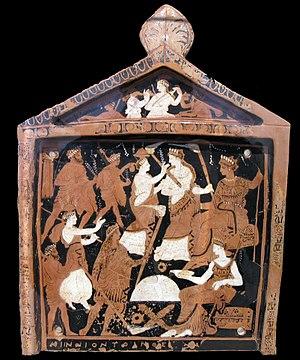
Plaque votive en terre cuite peinte, œuvre attique d'un peintre nommé Ninion, au milieu du IVe s. a. C., découverte au sanctuaire d'Éleusis. Les figures de la scène principale sont placées sur deux rangées. Au sommet, Déméter est assise sur la ""ciste secrète"", Perséphone debout tient une torche et le porteur de torche Iakchos est situé au-dessous, accueillant la procession des initiés, hommes et femmes, qui arrivent au sanctuaire. Au milieu de la rangée inférieure, l'omphalos orné d'une couronne et deux bakchoi entrecroisés, symboles des mystères rituels. La troisième divinité, en bas à droite, n'est pas identifiée avec certitude. Le fronton dépeint les participants du pannychis, le festin nocturne, où une joueuse de flûte, sur la gauche, les accompagne. Tous les participants sont couronnés et tiennent des branches en fleur et des bâtons, tandis que les femmes ont le kernos, le vaisseau sacré, fixé sur la tête. Musée archéologique national, Athènes. Italiano: Una placca votiva in terracotta rinvenuta nel santuario di Eleusi, risalente al IV secolo a.C. è conservata presso il Museo archeologico nazionale di Atene. Gli iniziati illuminano il rito notturno con le fiaccole e vengono accolti nel santuario da Demetra che è assisa sul cesto contenente gli oggetti sacri, Persefone invece è in piedi impugnando una torcia. Da notare il kernos (κέρνος) che una donna (terza figura da sinistra della fila superiore) trasporta sulla testa."
Dans la religion grecque antique, les Mystères d’Éleusis faisaient partie d'un culte à mystères, de nature ésotérique, effectué dans le temple de Déméter à Éleusis. Au cours de leur évolution, les mystères d'Éleusis se sont ouverts d'abord à tous les Grecs, puis à tout homme ou femme, libre ou esclave, parlant grec. L'initiation comportait plusieurs degrés. Ces mystères étaient traditionnellement consacrés non seulement à Déméter et à sa fille Perséphone, mais aussi à Hadès, c'est-à-dire aux divinités de la terre et des morts, ainsi qu'à Dionysos sous son nom favori d'Iacchos auquel il a été assimilé ; Dionysos était en effet intimement mêlé à la vie de la terre et de la végétation, et dans les rituels des Anthestéries et les fêtes des Halôa en Attique, il était associé aux divinités proprement chtoniennes. Les mystères d'Éleusis représentent une des formes les plus élevées de la spiritualité grecque, et leur fortune a été considérable durant des siècles, dans l'ensemble du monde antique.
Iacchos est une figure incertaine de la mythologie et de la religion grecque antique qui personnifie les processions. Selon les traditions des mystères d'Éleusis, il s'agit d'un des visages de Dionysos qui participe à l'initiation des mythes.
Le musée archéologique d'Éleusis est un musée grec situé à Éleusis, à l'ouest d'Athènes, fondé en 1890.
Une ciste ou ciste mystique est une corbeille sacrée employée dans les cultes à mystères dans l'Antiquité.
La mythologie grecque, c'est-à-dire l'ensemble organisé des mythes provenant de la Grèce antique, se développe au cours d'une très longue période allant de la civilisation mycénienne jusqu'à la domination romaine. La rencontre entre les Grecs et les Romains coïncide avec celle de la mythologie grecque et de la mythologie romaine : la première exerce une forte influence sur la seconde, qui ne s'y réduit pas pour autant. Longtemps après la disparition des religions grecque et romaine, la mythologie grecque est utilisée comme sujet d'inspiration par les artistes, et continue à l'être de nos jours.
La mystique ou le mysticisme est ce qui a trait aux mystères, aux choses cachées ou secrètes. Le terme relève principalement du domaine religieux, et sert à qualifier ou à désigner des expériences spirituelles de l'ordre du contact ou de la communication avec une réalité transcendante non discernable par le sens commun.
L’histoire de la civilisation en Occident est l’étude des faits qui ont constitué l’identité de l'homme occidental. Elle s'inscrit dans une approche culturelle, celle de l'histoire des mentalités, selon l'analyse de la troisième génération de l'école des Annales, parfois appelée Nouvelle Histoire.
L’initiation en Égypte antique est un sujet controversé qui oppose le milieu universitaire des égyptologues aux milieux ésotériques et pseudo-scientifiques des égyptosophes. Pour les premiers, l'initiation en tant que cérémoniels visant à introduire un myste dans une communauté spirituelle n'a pas existé durant l'époque pharaonique. Pour les seconds, il s'agit d'une réalité manifeste. Leurs arguments ne s'appuient toutefois que sur des attestations tardives remontant à l'époque gréco-romaine où, dans le cadre des cultes isiaques, s'est opéré un syncrétisme entre les cérémoniels initiatiques grecs et les rituels osiriens destinés à commémorer le martyre d'Osiris. En l'état actuel des connaissances scientifiques, l'initiation en Égypte se résume à quelques dialogues ésotérique entre un défunt et une divinité gardienne. Ces dialogues, sans doute inspiré des pratiques des guildes ouvrières figurent dans les corpus funéraires des Textes des pyramides et du Livre des Morts. Une voie médiane est proposée par l'égyptologue allemand Jan Assmann qui n'exclut pas que les Anciens Égyptiens se soient préparé, de leur vivant, à la mort.
La Tablette de Ninnion est une plaque votive d'argile à figures rouges, en forme de naïskos, datée d'environ -370, qui donne de précieuses informations sur les rituels secrets des Mystères d'Éleusis. Elle est conservée au Musée national archéologique d'Athènes sous le numéro 11036.